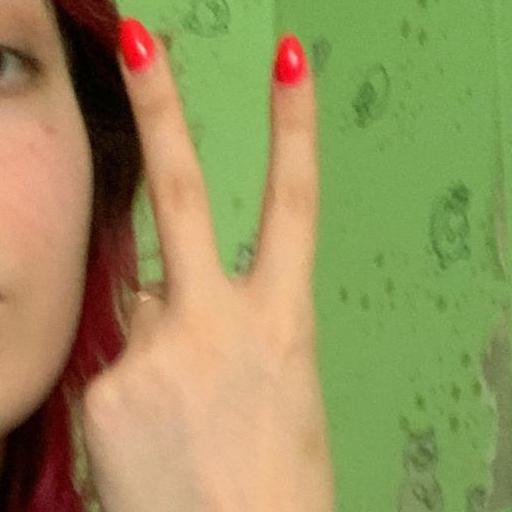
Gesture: peace_inverted